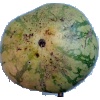
Label: watermelon